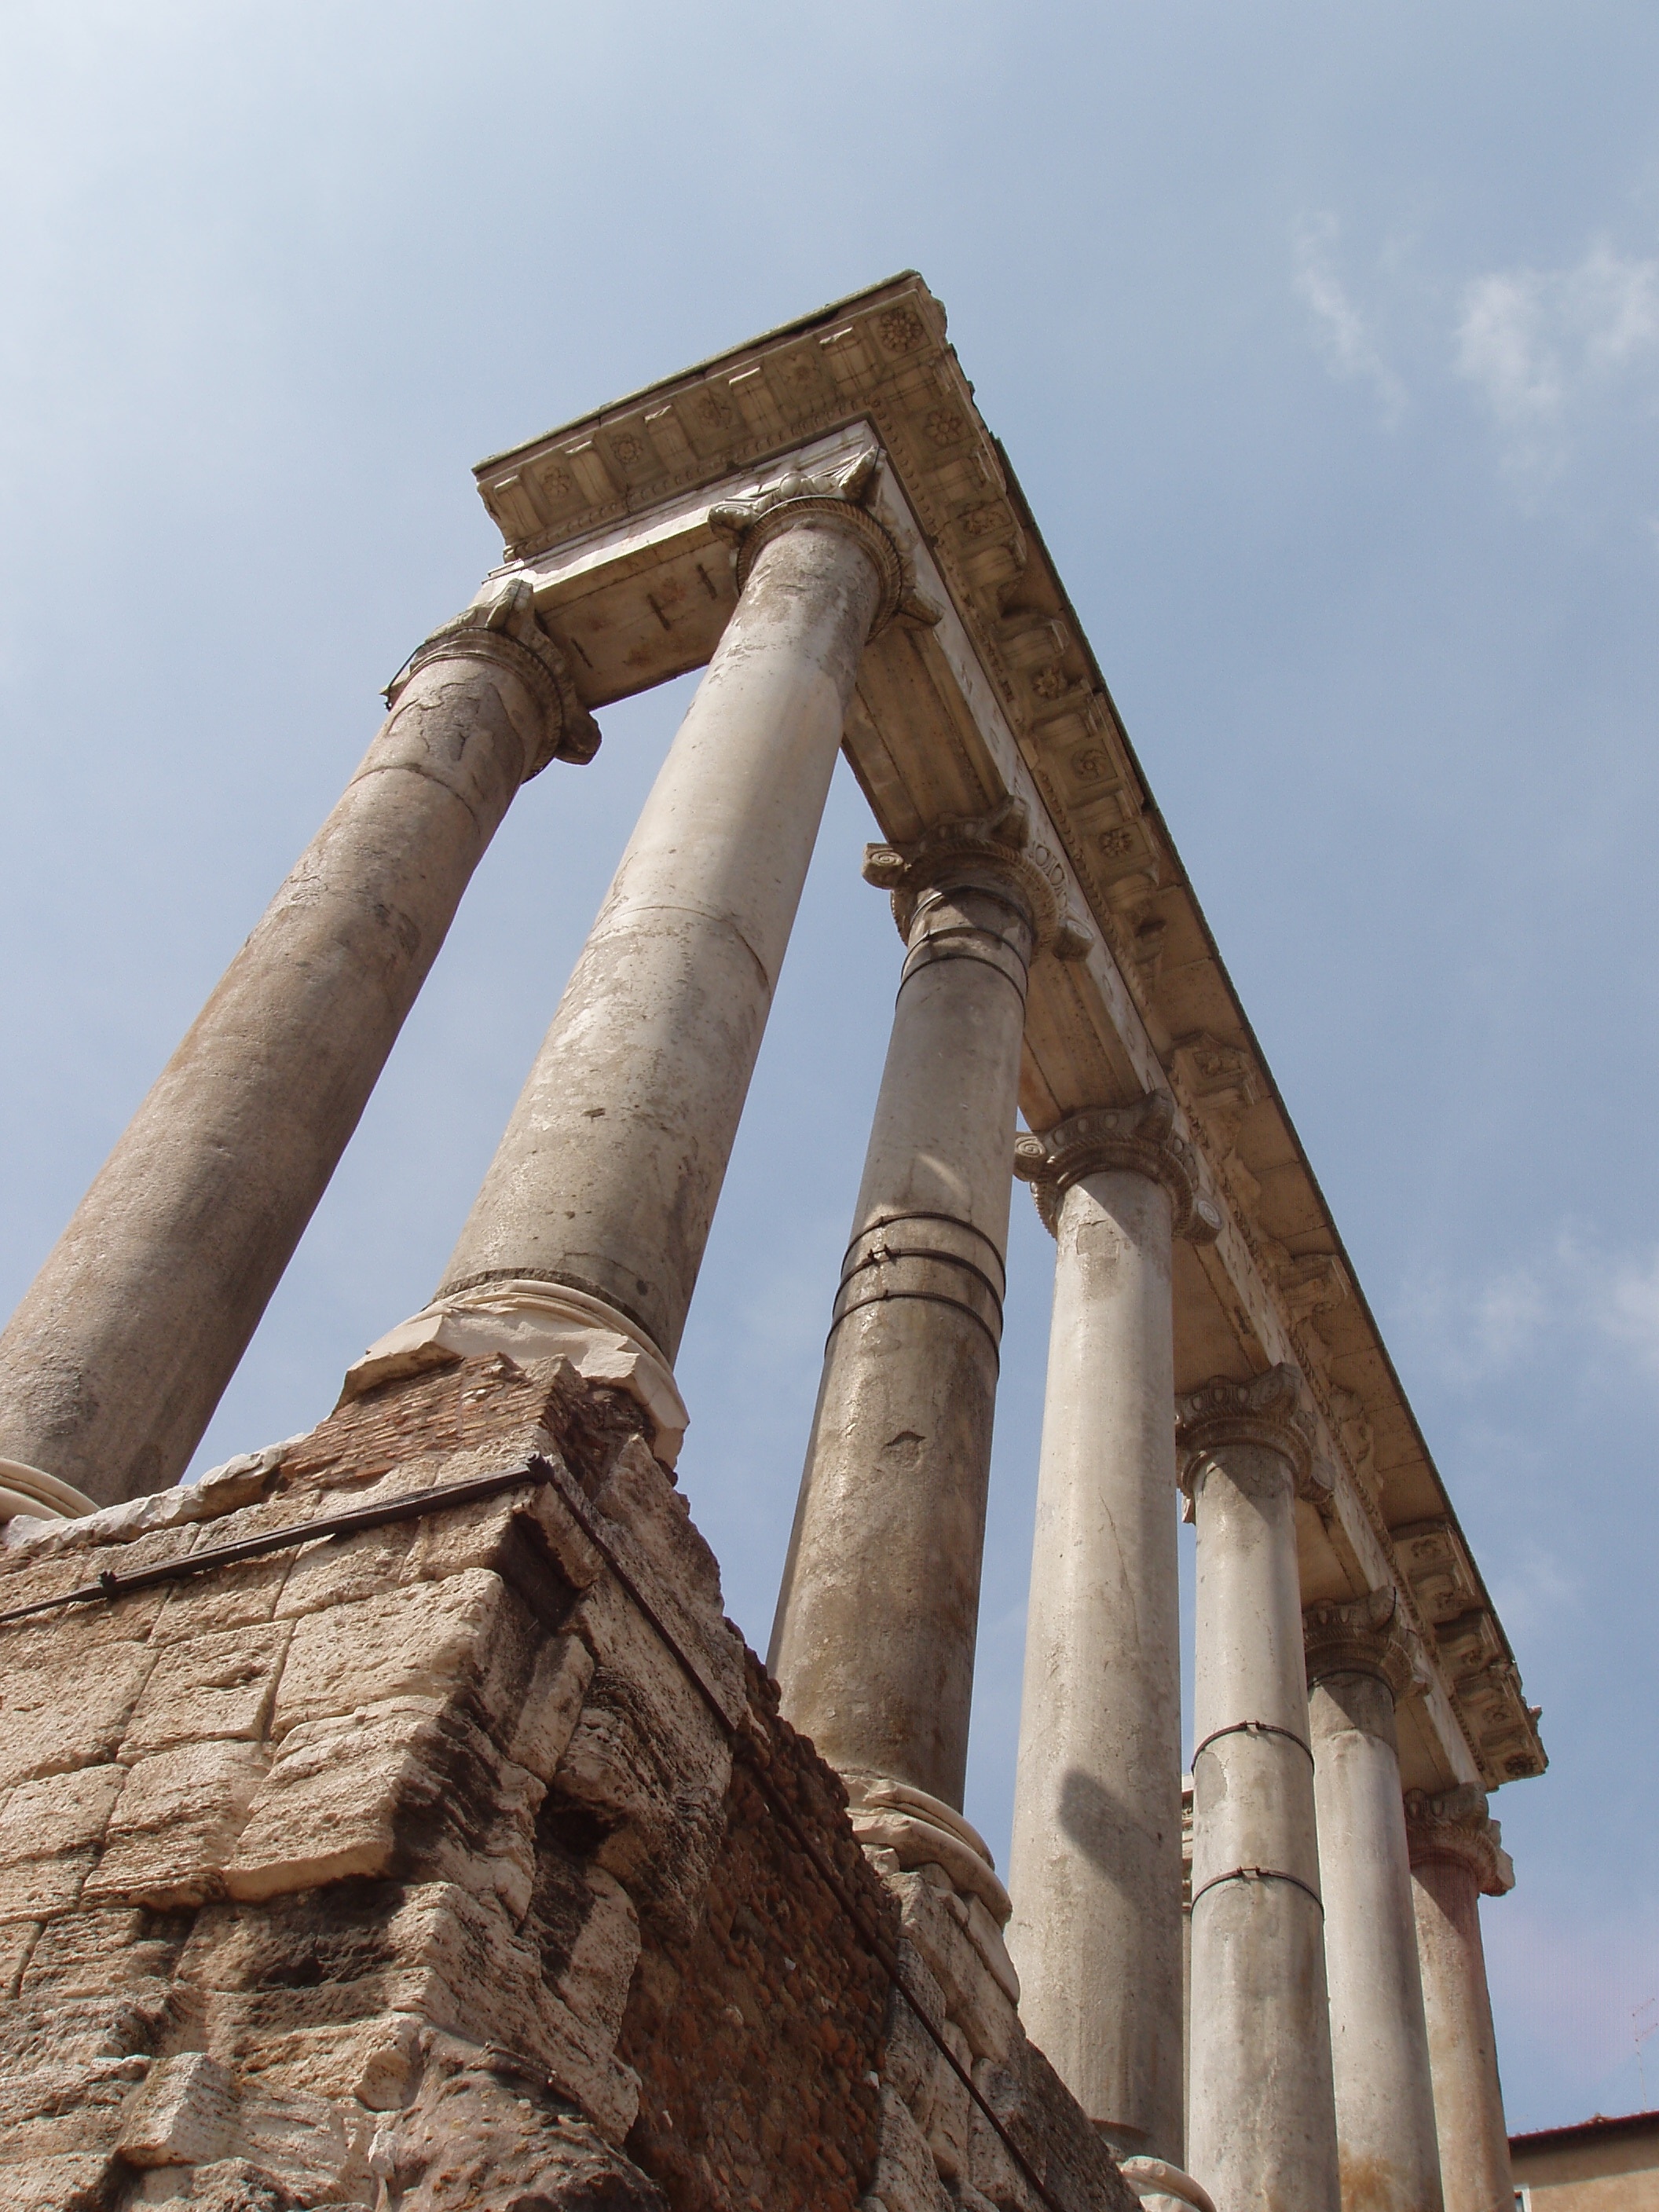
structure, building, monument, column, greek, ancient, landmark, italy, historic, place of worship, rome, temple, ruins, columns, ancient history, ancient roman architecture, ancient greek temple